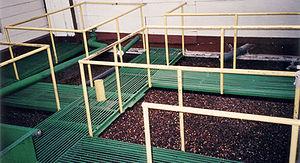
Le café est une boisson énergisante psychotrope stimulante, obtenue à partir des graines torréfiées de diverses variétés de caféier, de l'arbuste caféier, du genre Coffea. Il fait partie des trois principales boissons contenant de la caféine les plus consommées dans le monde, avec le thé et le maté.